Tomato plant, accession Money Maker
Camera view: vertical (180 deg); turntable rotation: 300 degrees
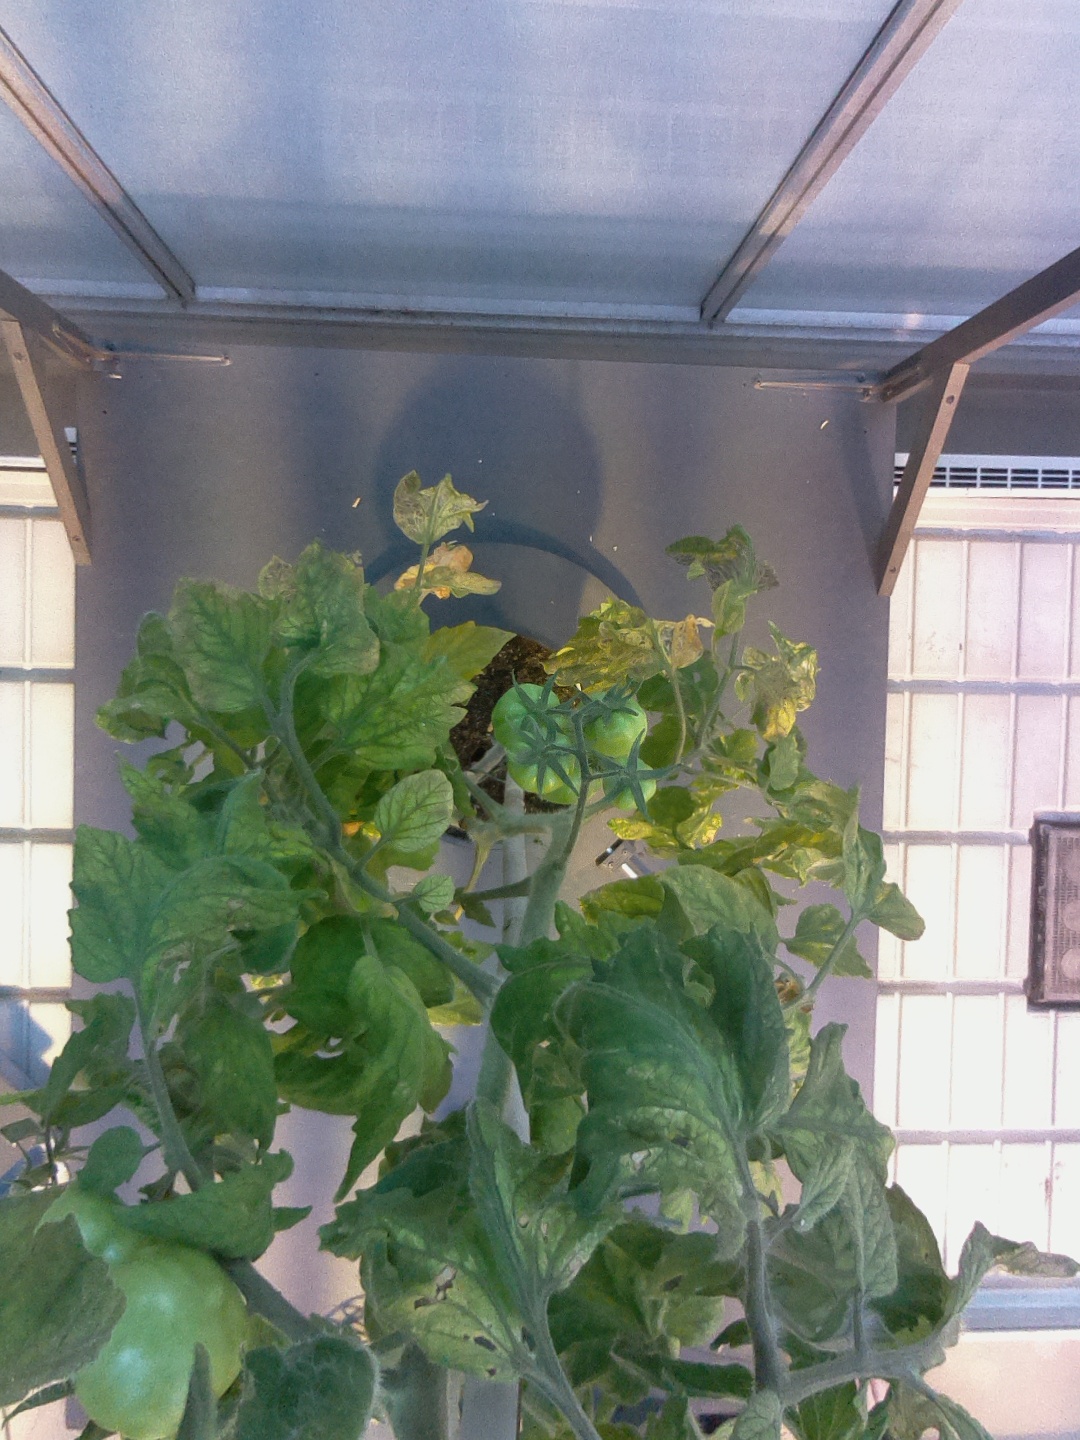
BBCH growth stage 77: 70%-80% of final fruit size